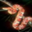
Label: snake